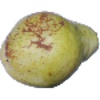
Label: Pear Williams 1